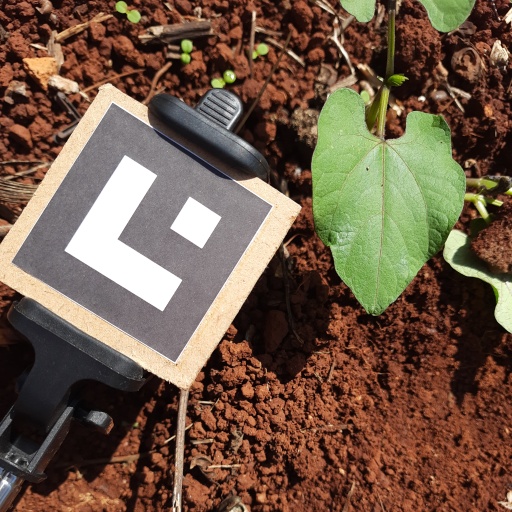
Observations: wavy surface, no eating holes, with soild dust, under sunlight